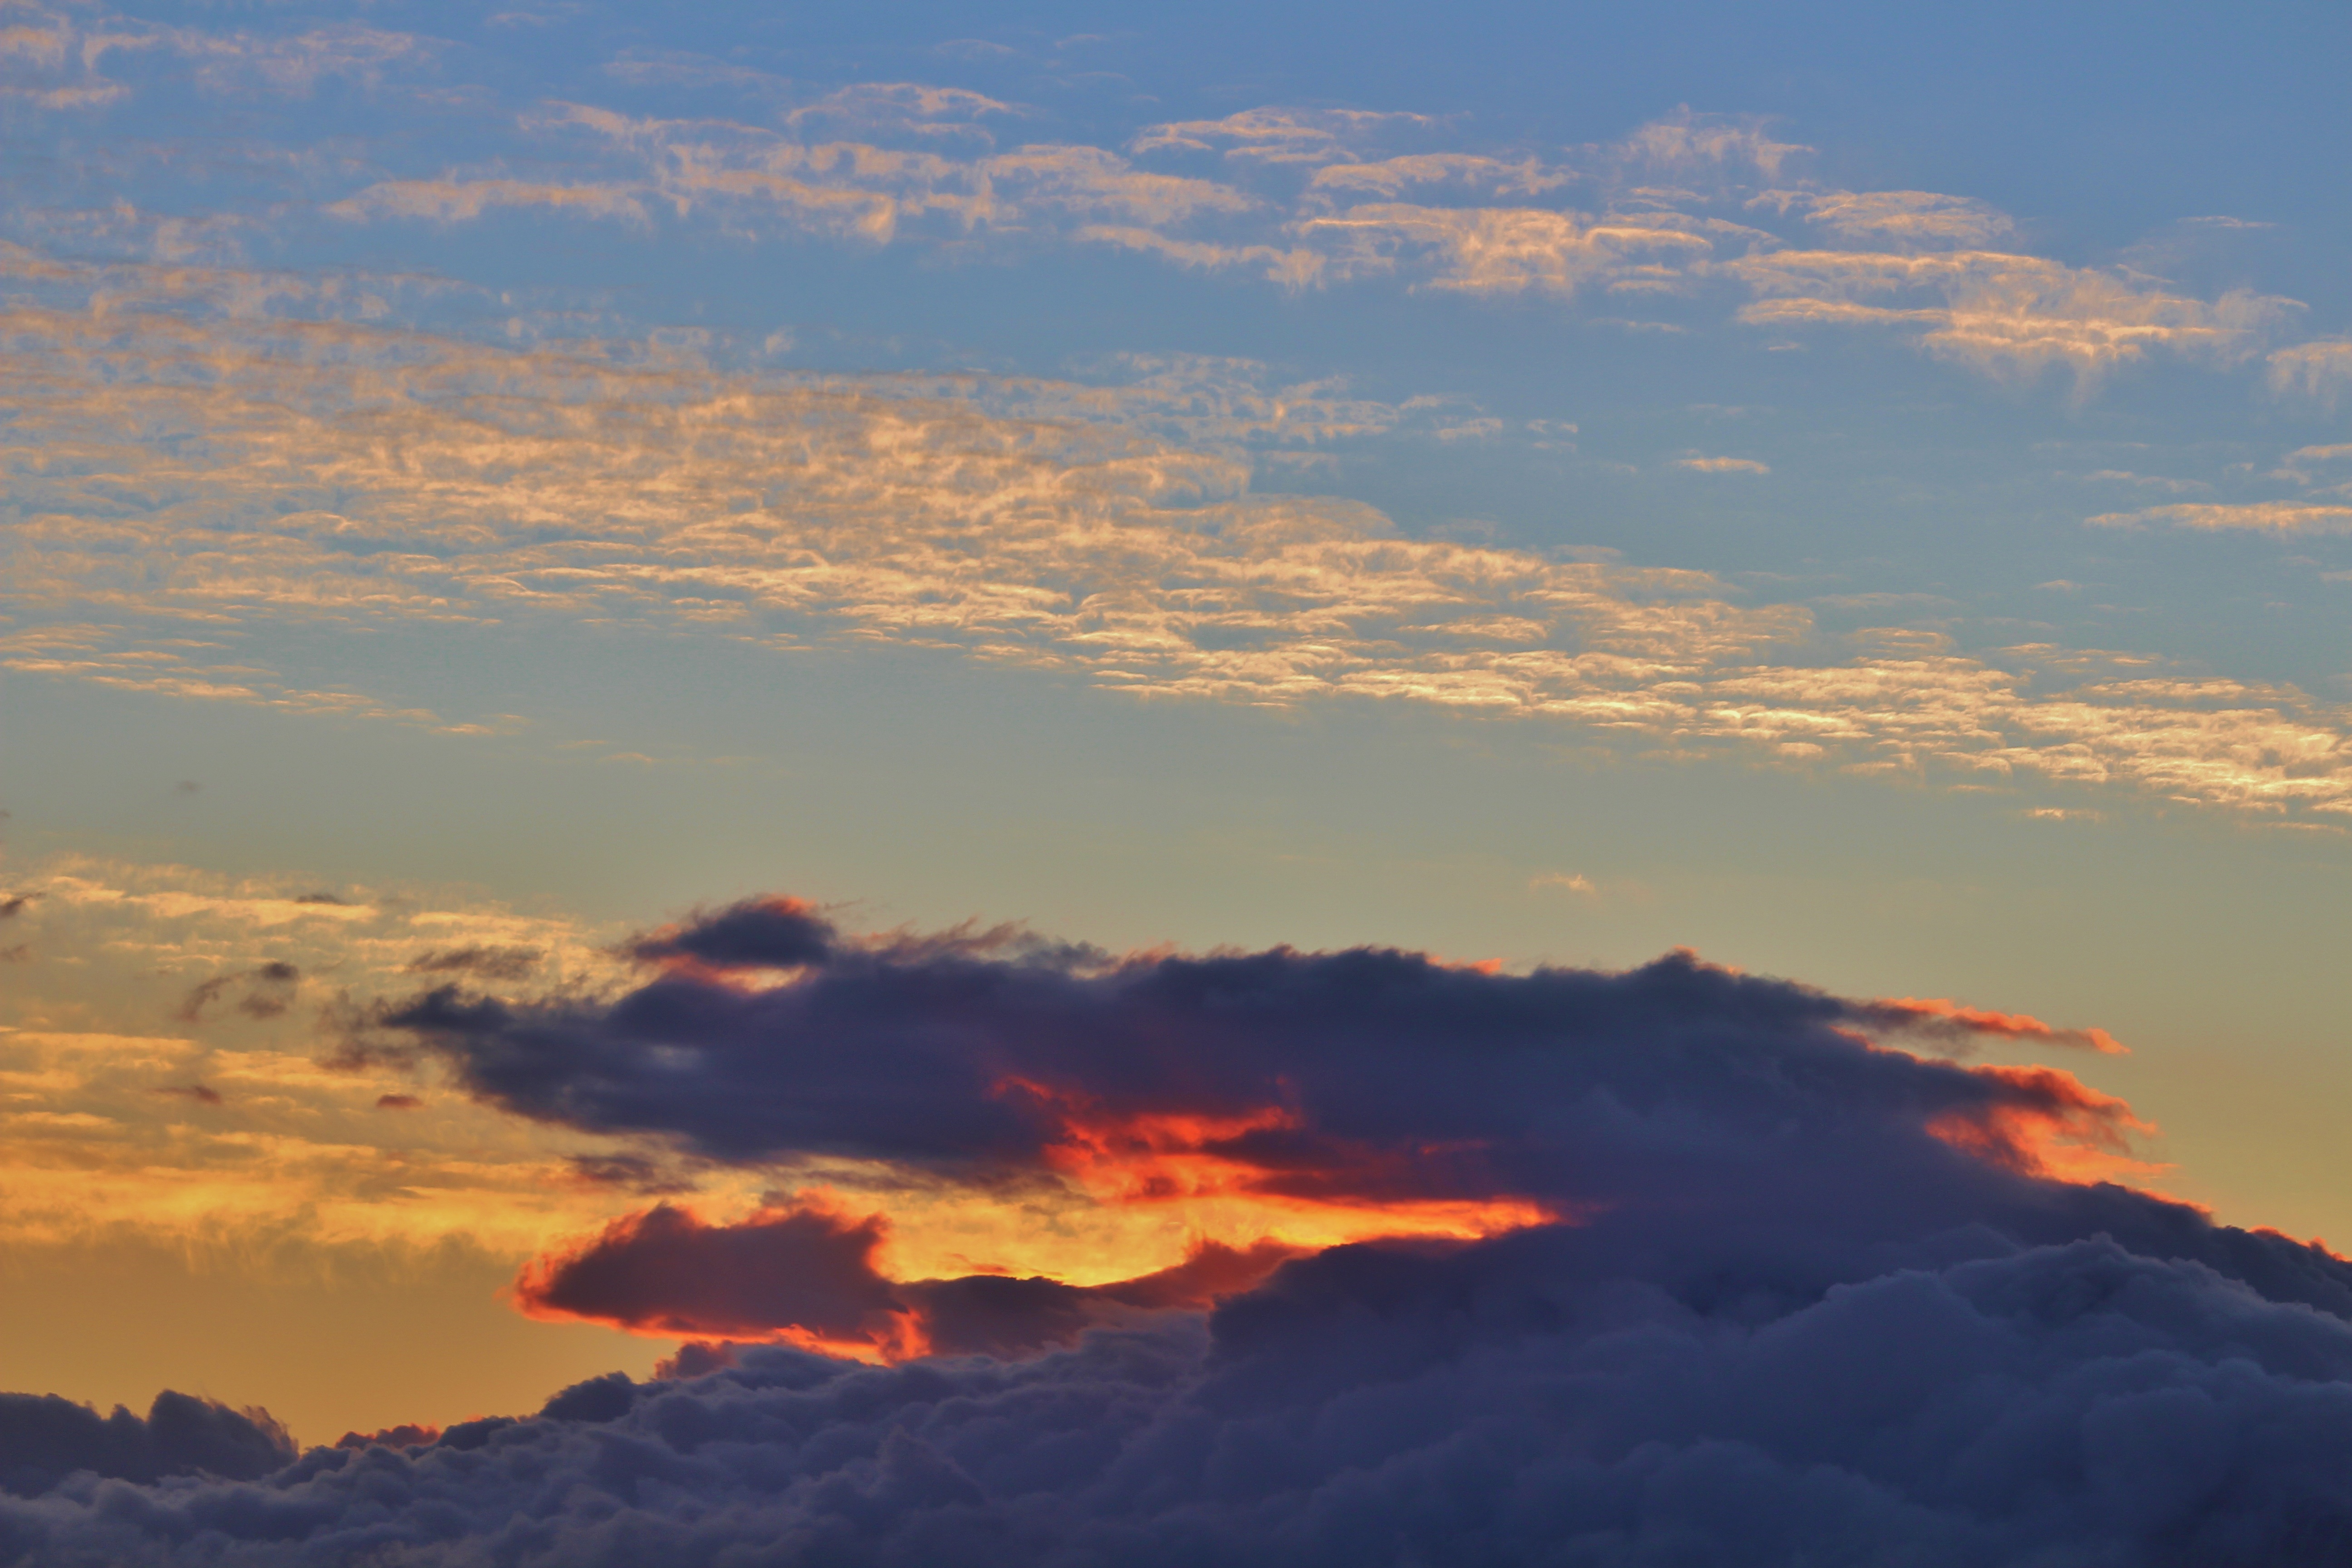
horizon, mountain, cloud, sky, sun, sunrise, sunset, sunlight, morning, hill, dawn, atmosphere, mountain range, dusk, evening, table mountain, clouds, mood, afterglow, evening sky, cape town, cloud formation, meteorological phenomenon, atmospheric phenomenon, atmosphere of earth, mountainous landforms, red sky at morning, clouds burn